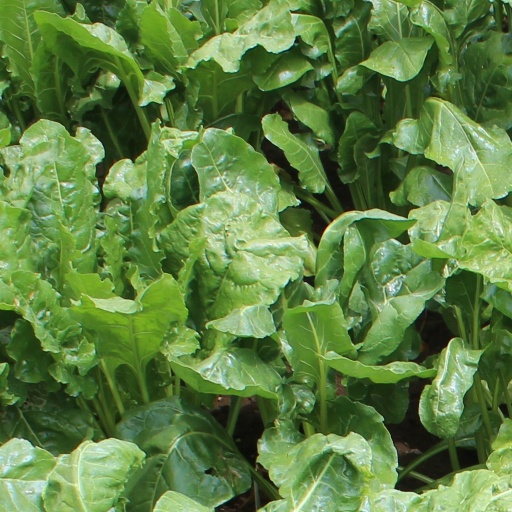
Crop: sugar beet